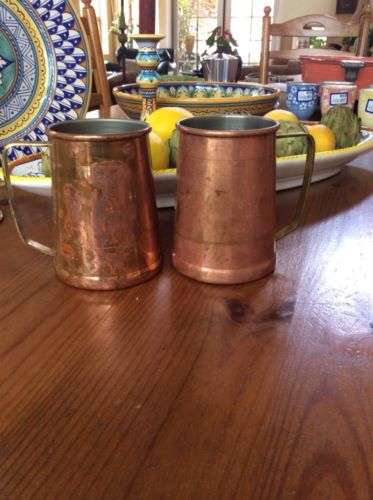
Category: mug